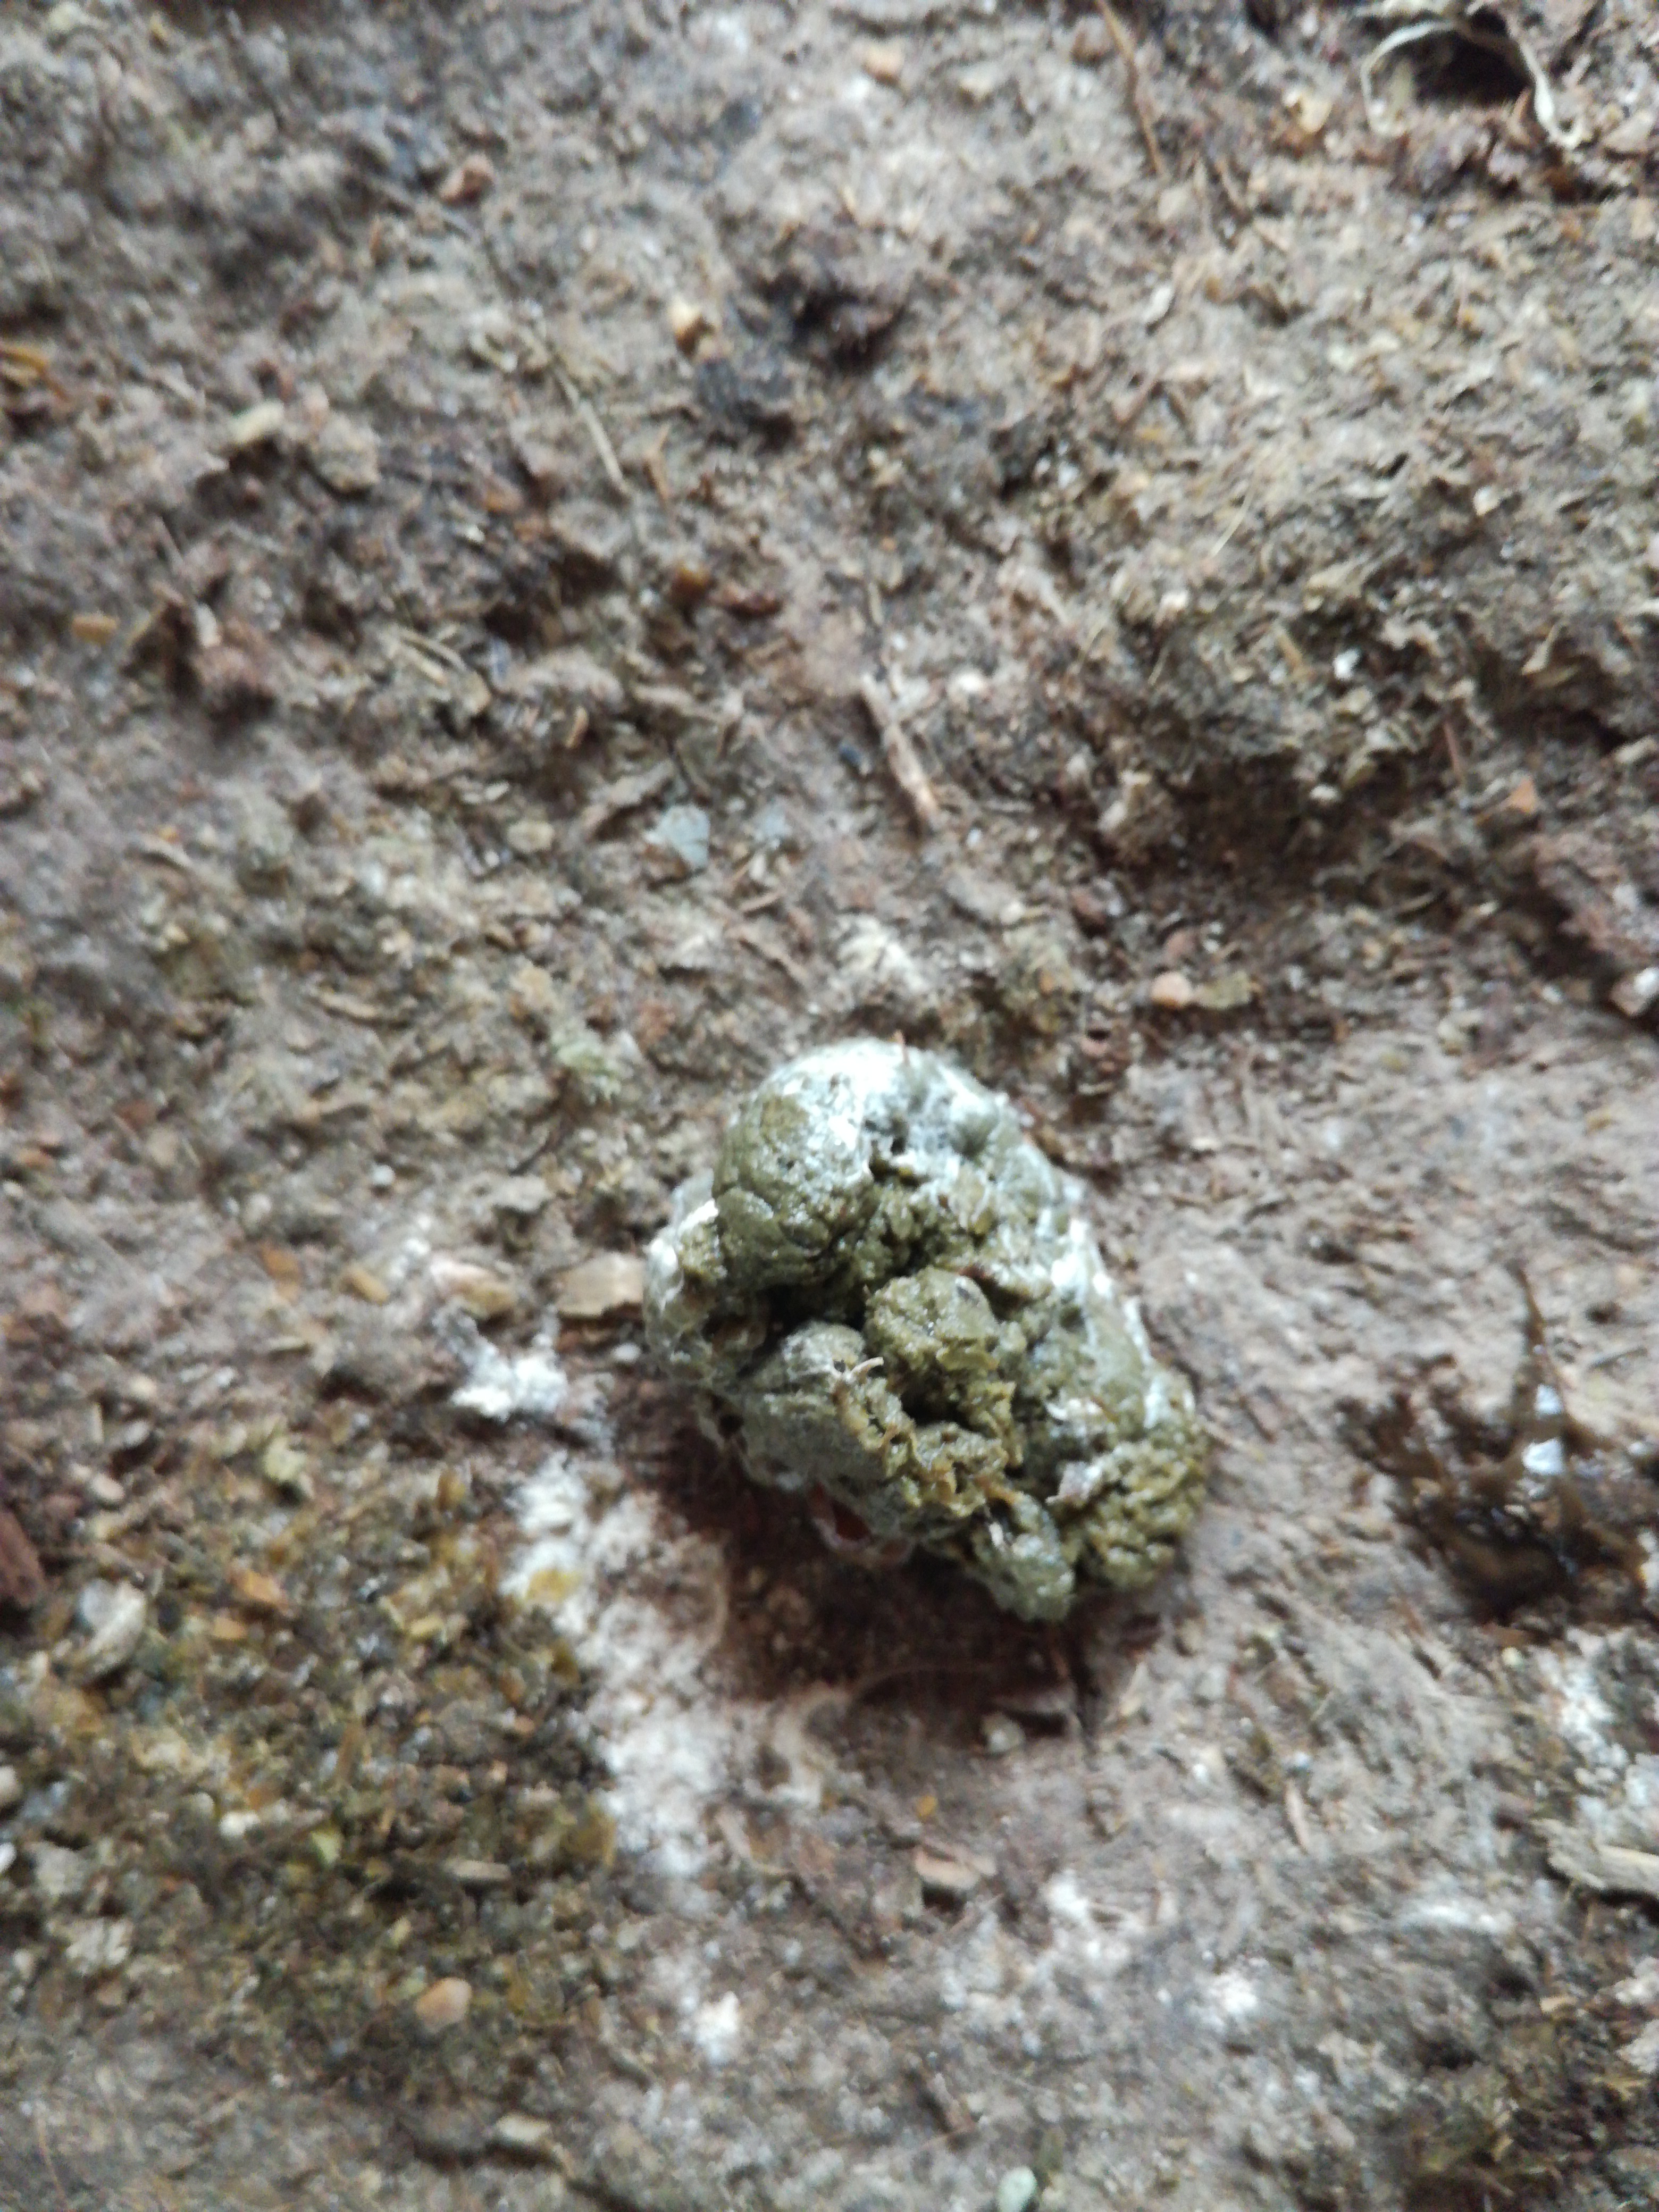
PCR-confirmed diagnosis: Healthy